Eric Smith (general)

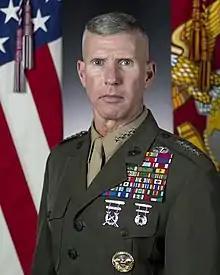
Official portrait, 2021

Eric M. Smith (born December 8, 1965) is a United States Marine Corps four-star general who has served as the 39th commandant of the Marine Corps since 22 September 2023. He served as acting commandant of the Marine Corps between 10 July 2023 and 22 September 2023 while awaiting Senate confirmation. Before nomination to the position he served as the 36th assistant commandant of the Marine Corps and before that as the deputy commandant for Combat Development and Integration, being succeeded by Karsten Heckl.